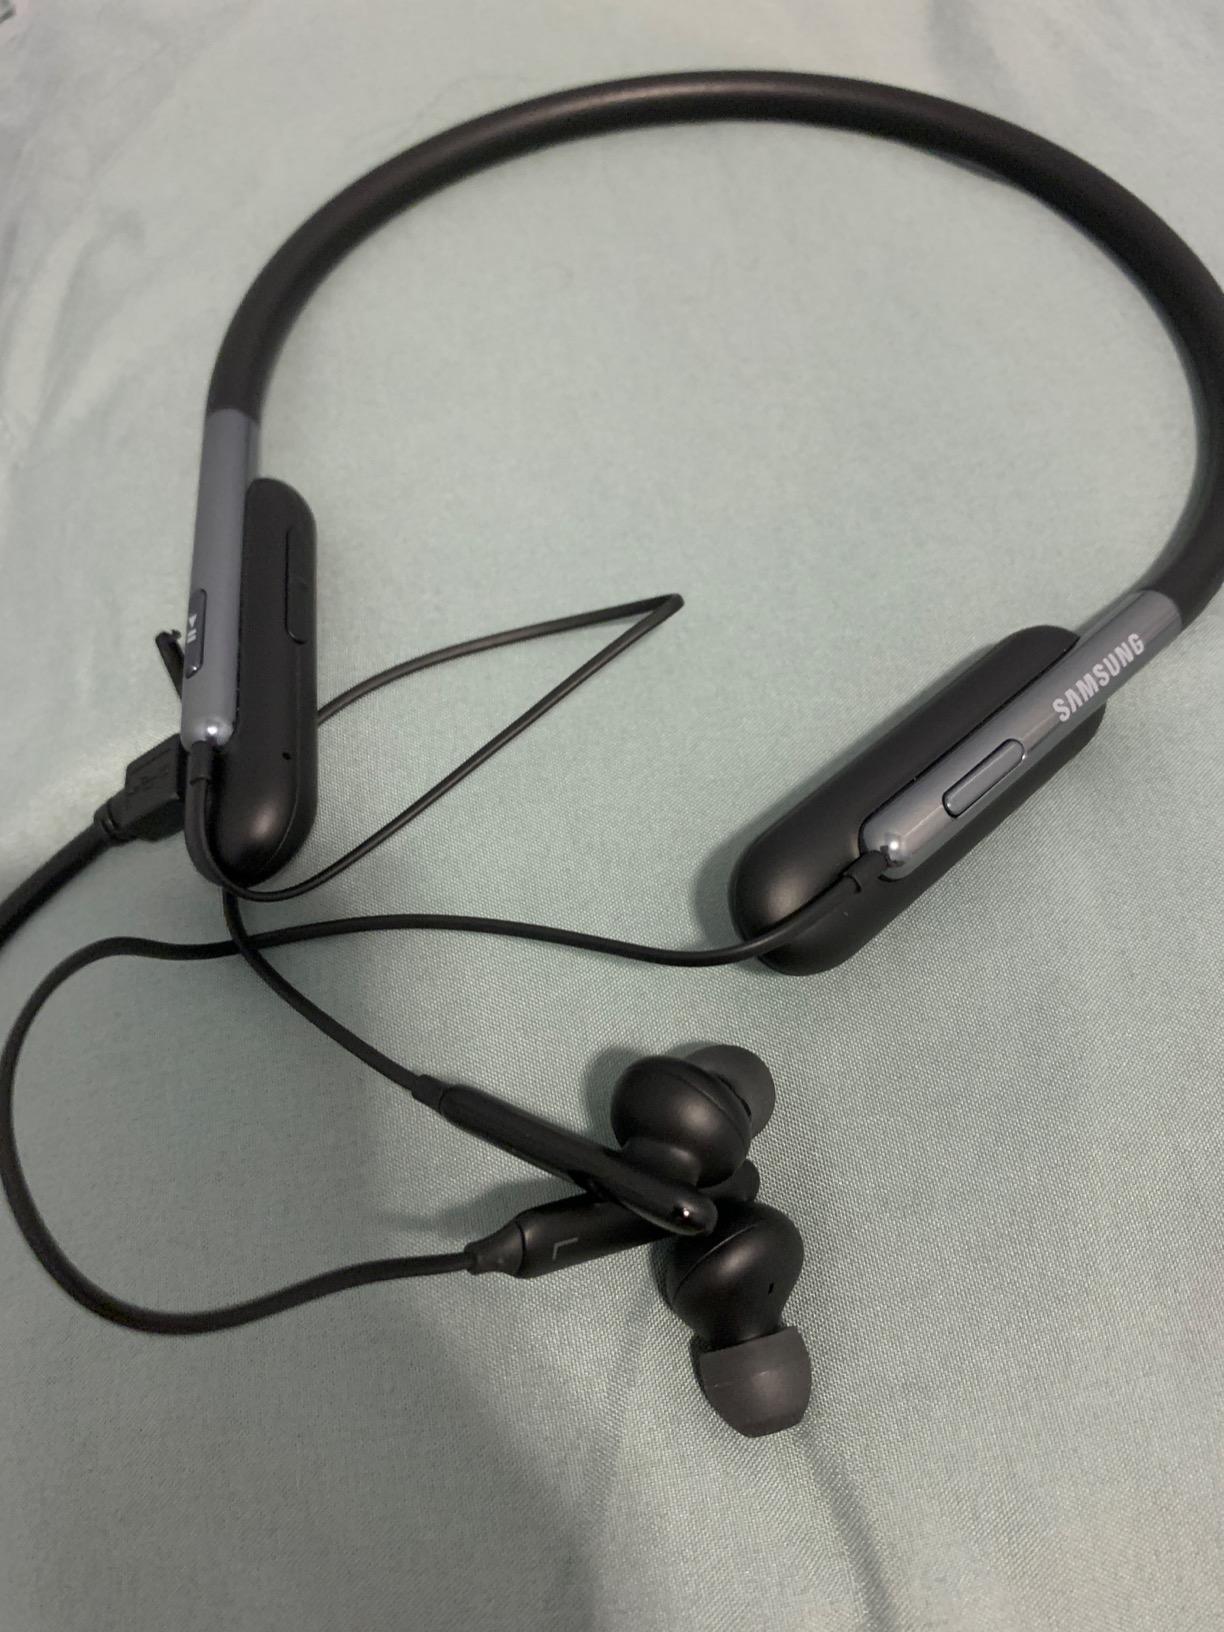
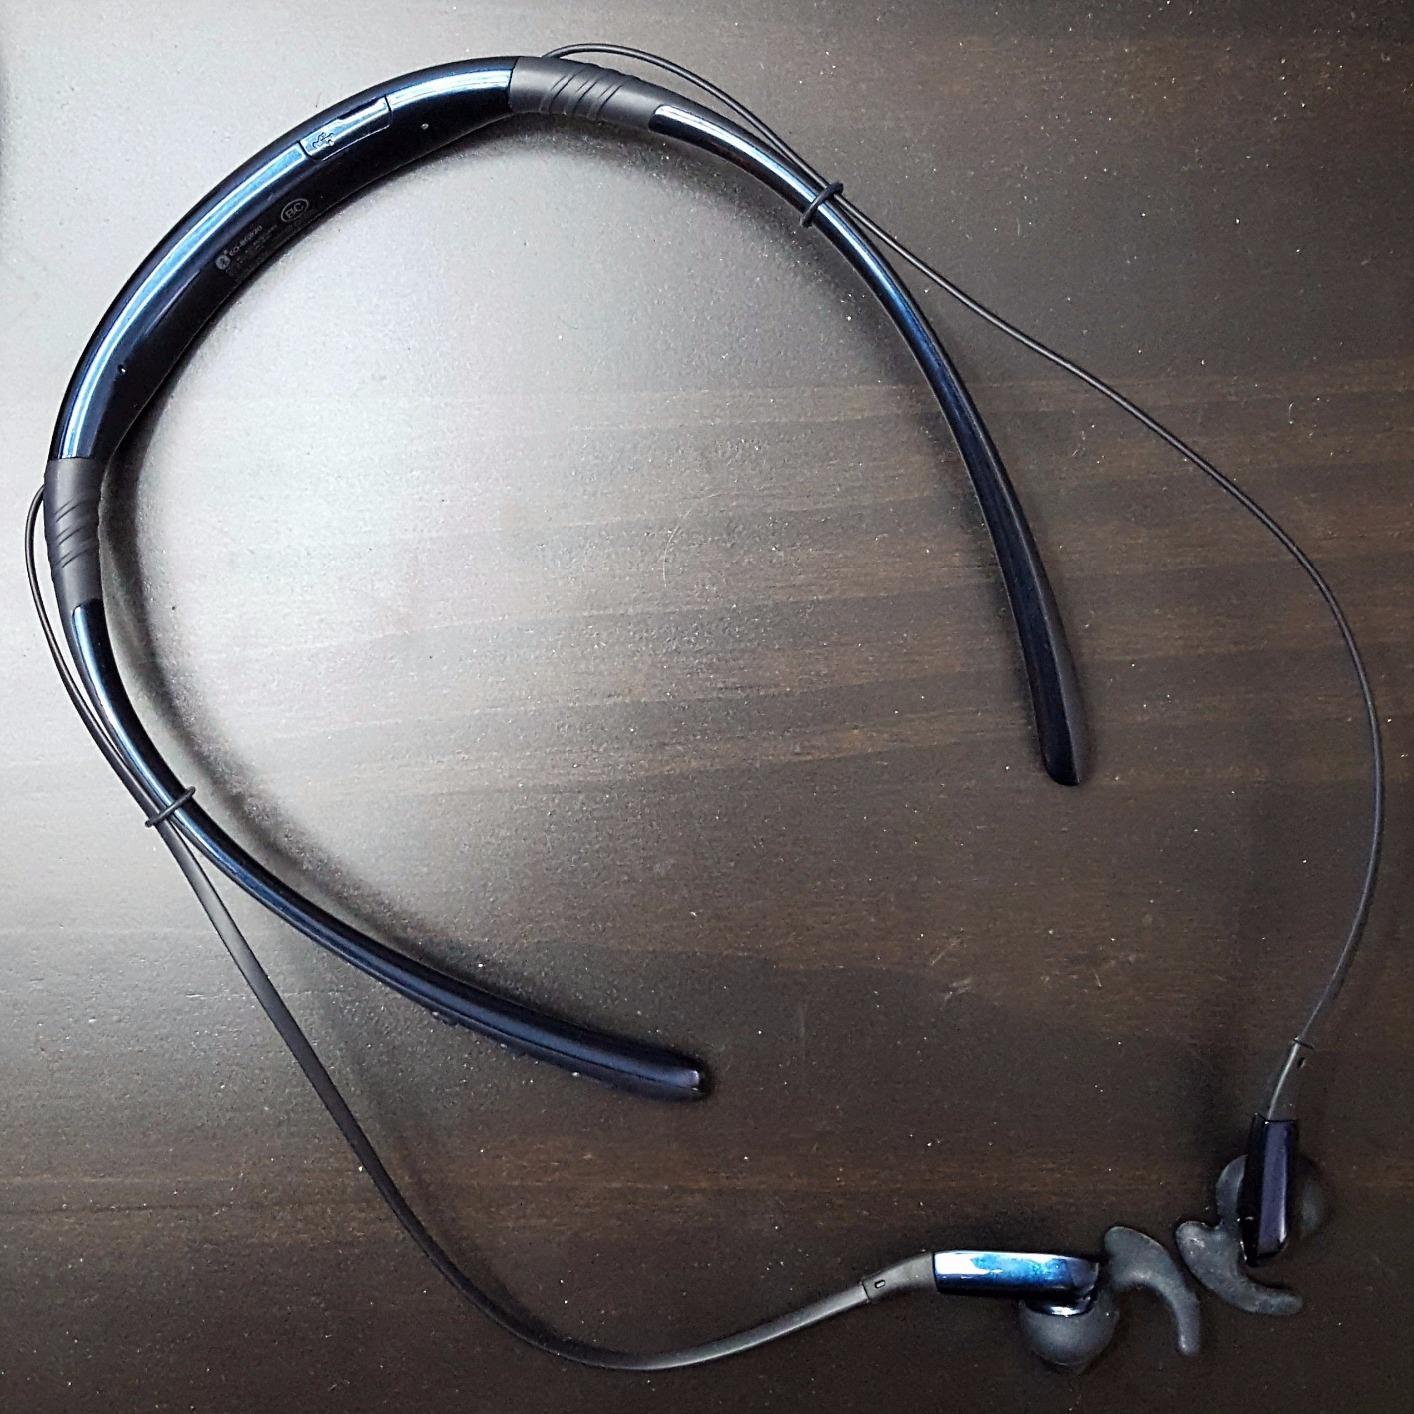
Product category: headphones
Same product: no